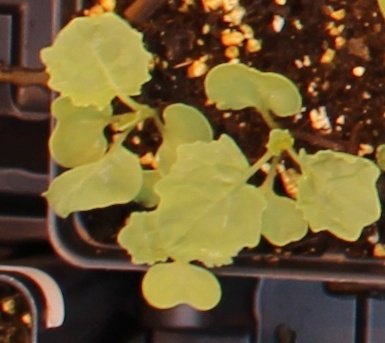
Label: Canola